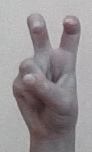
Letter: toot